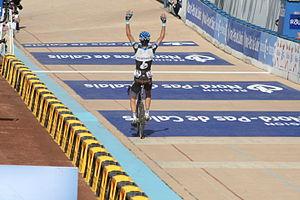
Arrivée de Paris-Roubaix 2011 au vélodrome de Roubaix Johan Vansummeren
La 109ᵉ édition de la course cycliste Paris-Roubaix, a lieu le dimanche 10 avril 2011 entre Compiègne et le vélodrome André-Pétrieux de Roubaix. Il s'agit de la neuvième épreuve de l'UCI World Tour 2011.